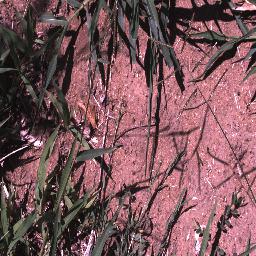
Label: negative